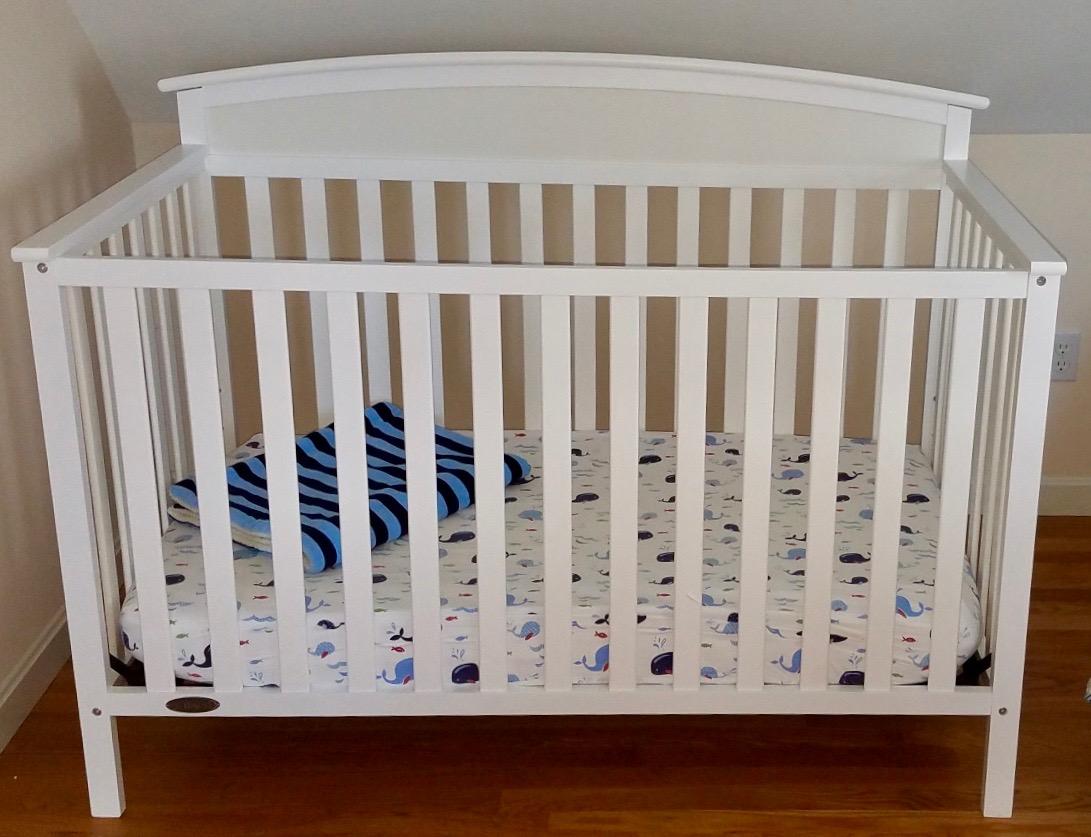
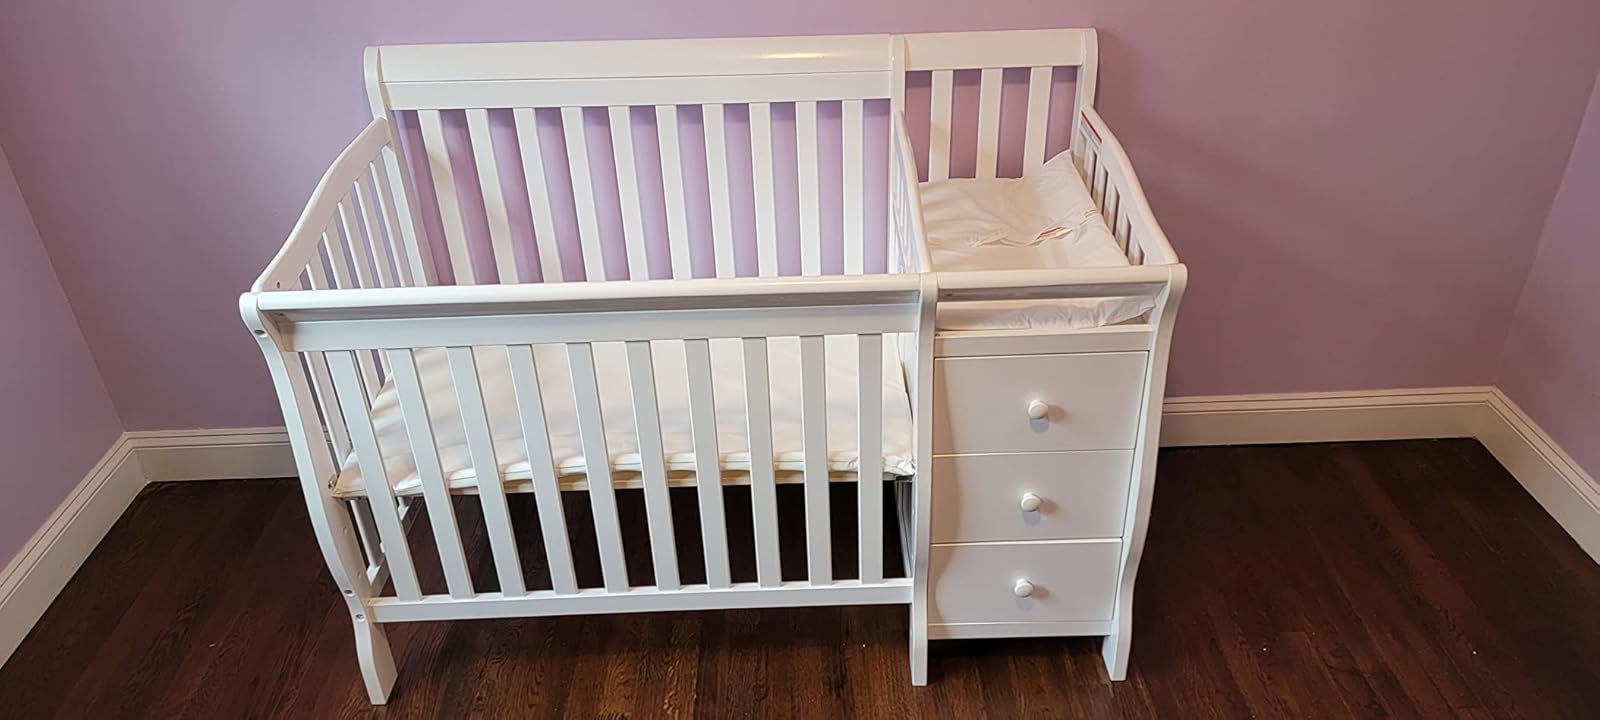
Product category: products_crib
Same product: no